Christian Jollie Smith

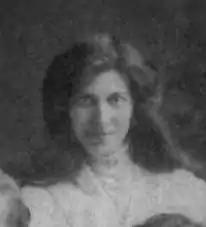
Smith, c. 1904.

Born Christian Brynhild Ochiltree Jollie Smith at Parkville, Melbourne, she was the daughter of Scottish-born Thomas Jollie Smith and his Victorian wife, Jessie ( Ochiltree). She was brought up in Naracoorte, South Australia, where her father was a Presbyterian minister. She was educated at home, later boarding at Presbyterian Ladies' College, Melbourne in 1903/04 in order to matriculate. She entered Trinity College, Melbourne in 1906 while studying law at the University of Melbourne (LL.B., 1911) and was introduced to socialism by a friend, Guido Baracchi. She belonged to a group of left-wing intellectuals including William Earsman, Louis and Hilda Esson, and Katharine Susannah Prichard, and was active in the anti-conscription campaigns of World War I.